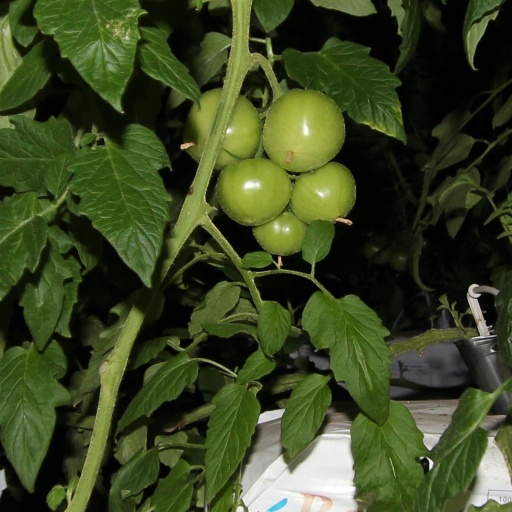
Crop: tomato